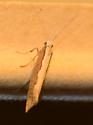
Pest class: diamondback_moth